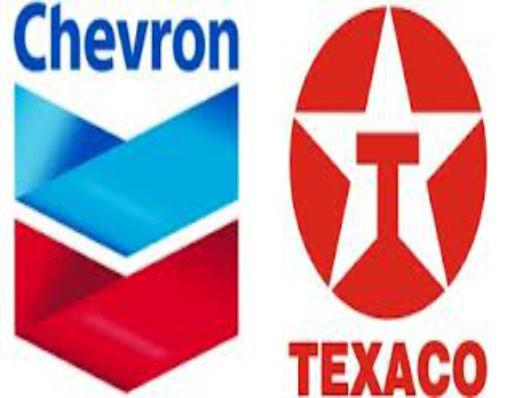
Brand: Chevron
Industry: Transportation